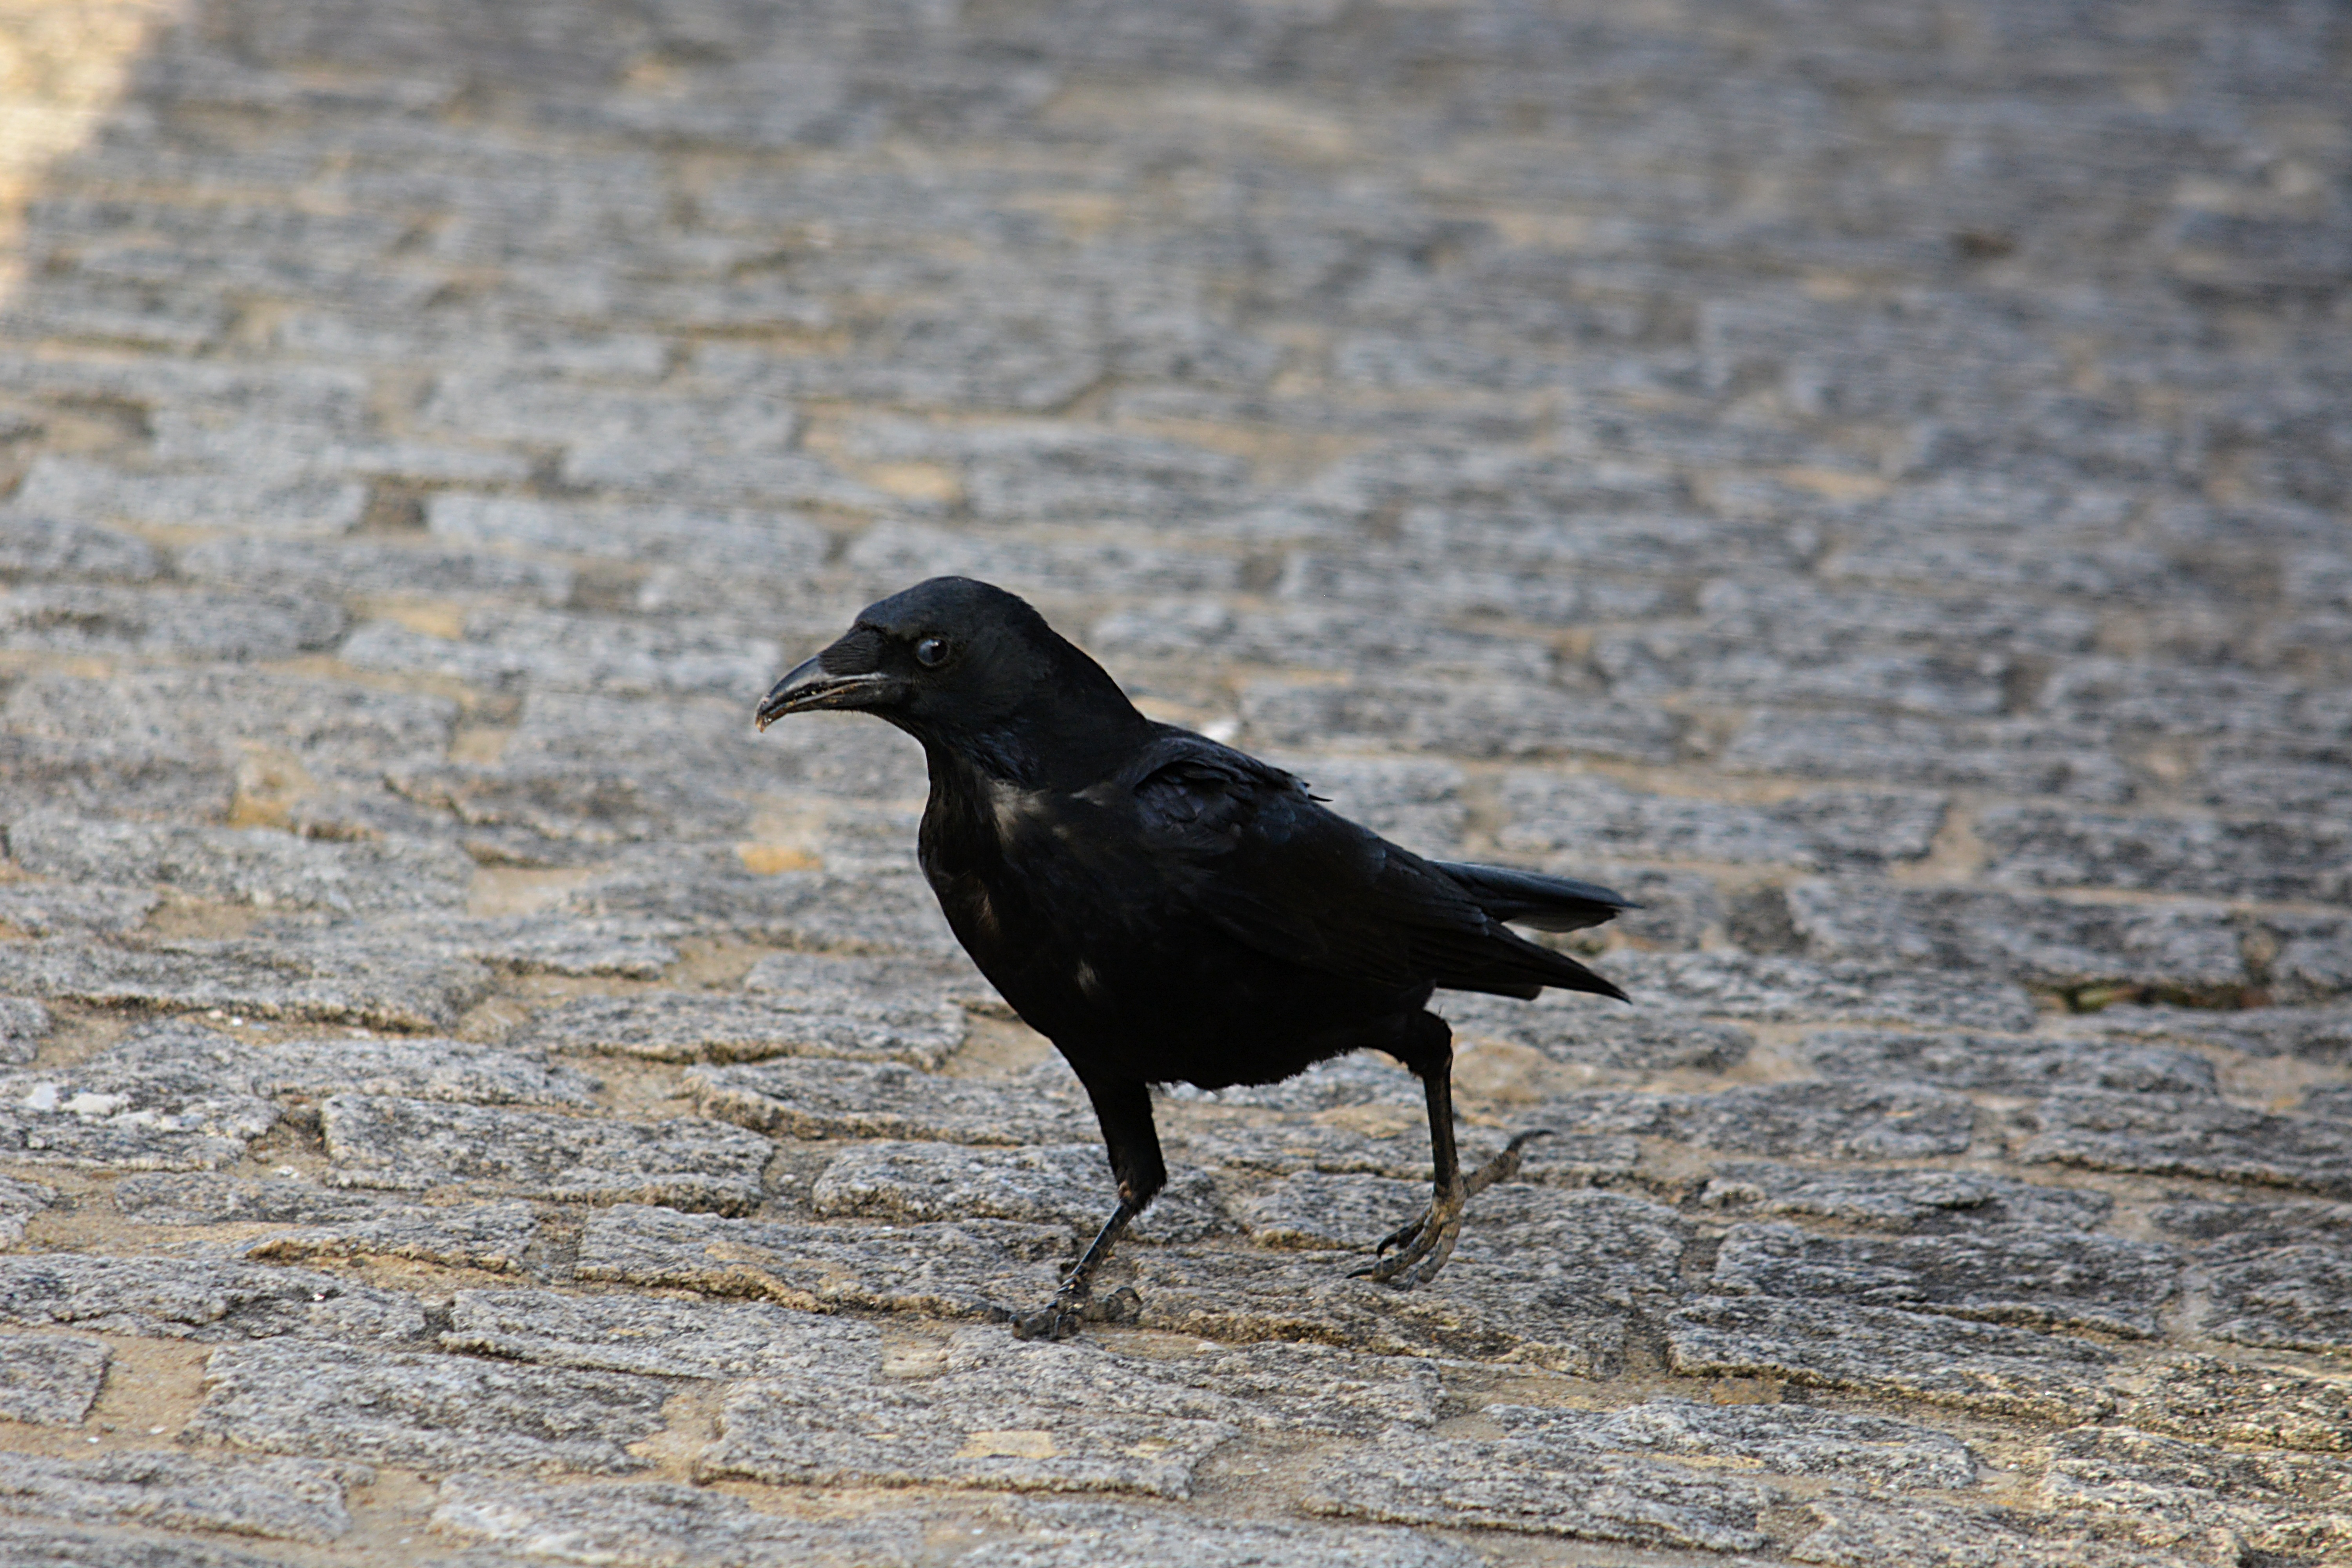
nature, bird, wing, animal, wildlife, wild, beak, black, fauna, crow, ornithology, rook, vertebrate, raven, corneille, blackbird, plumes, american crow, perching bird, cinclidae, crow like bird